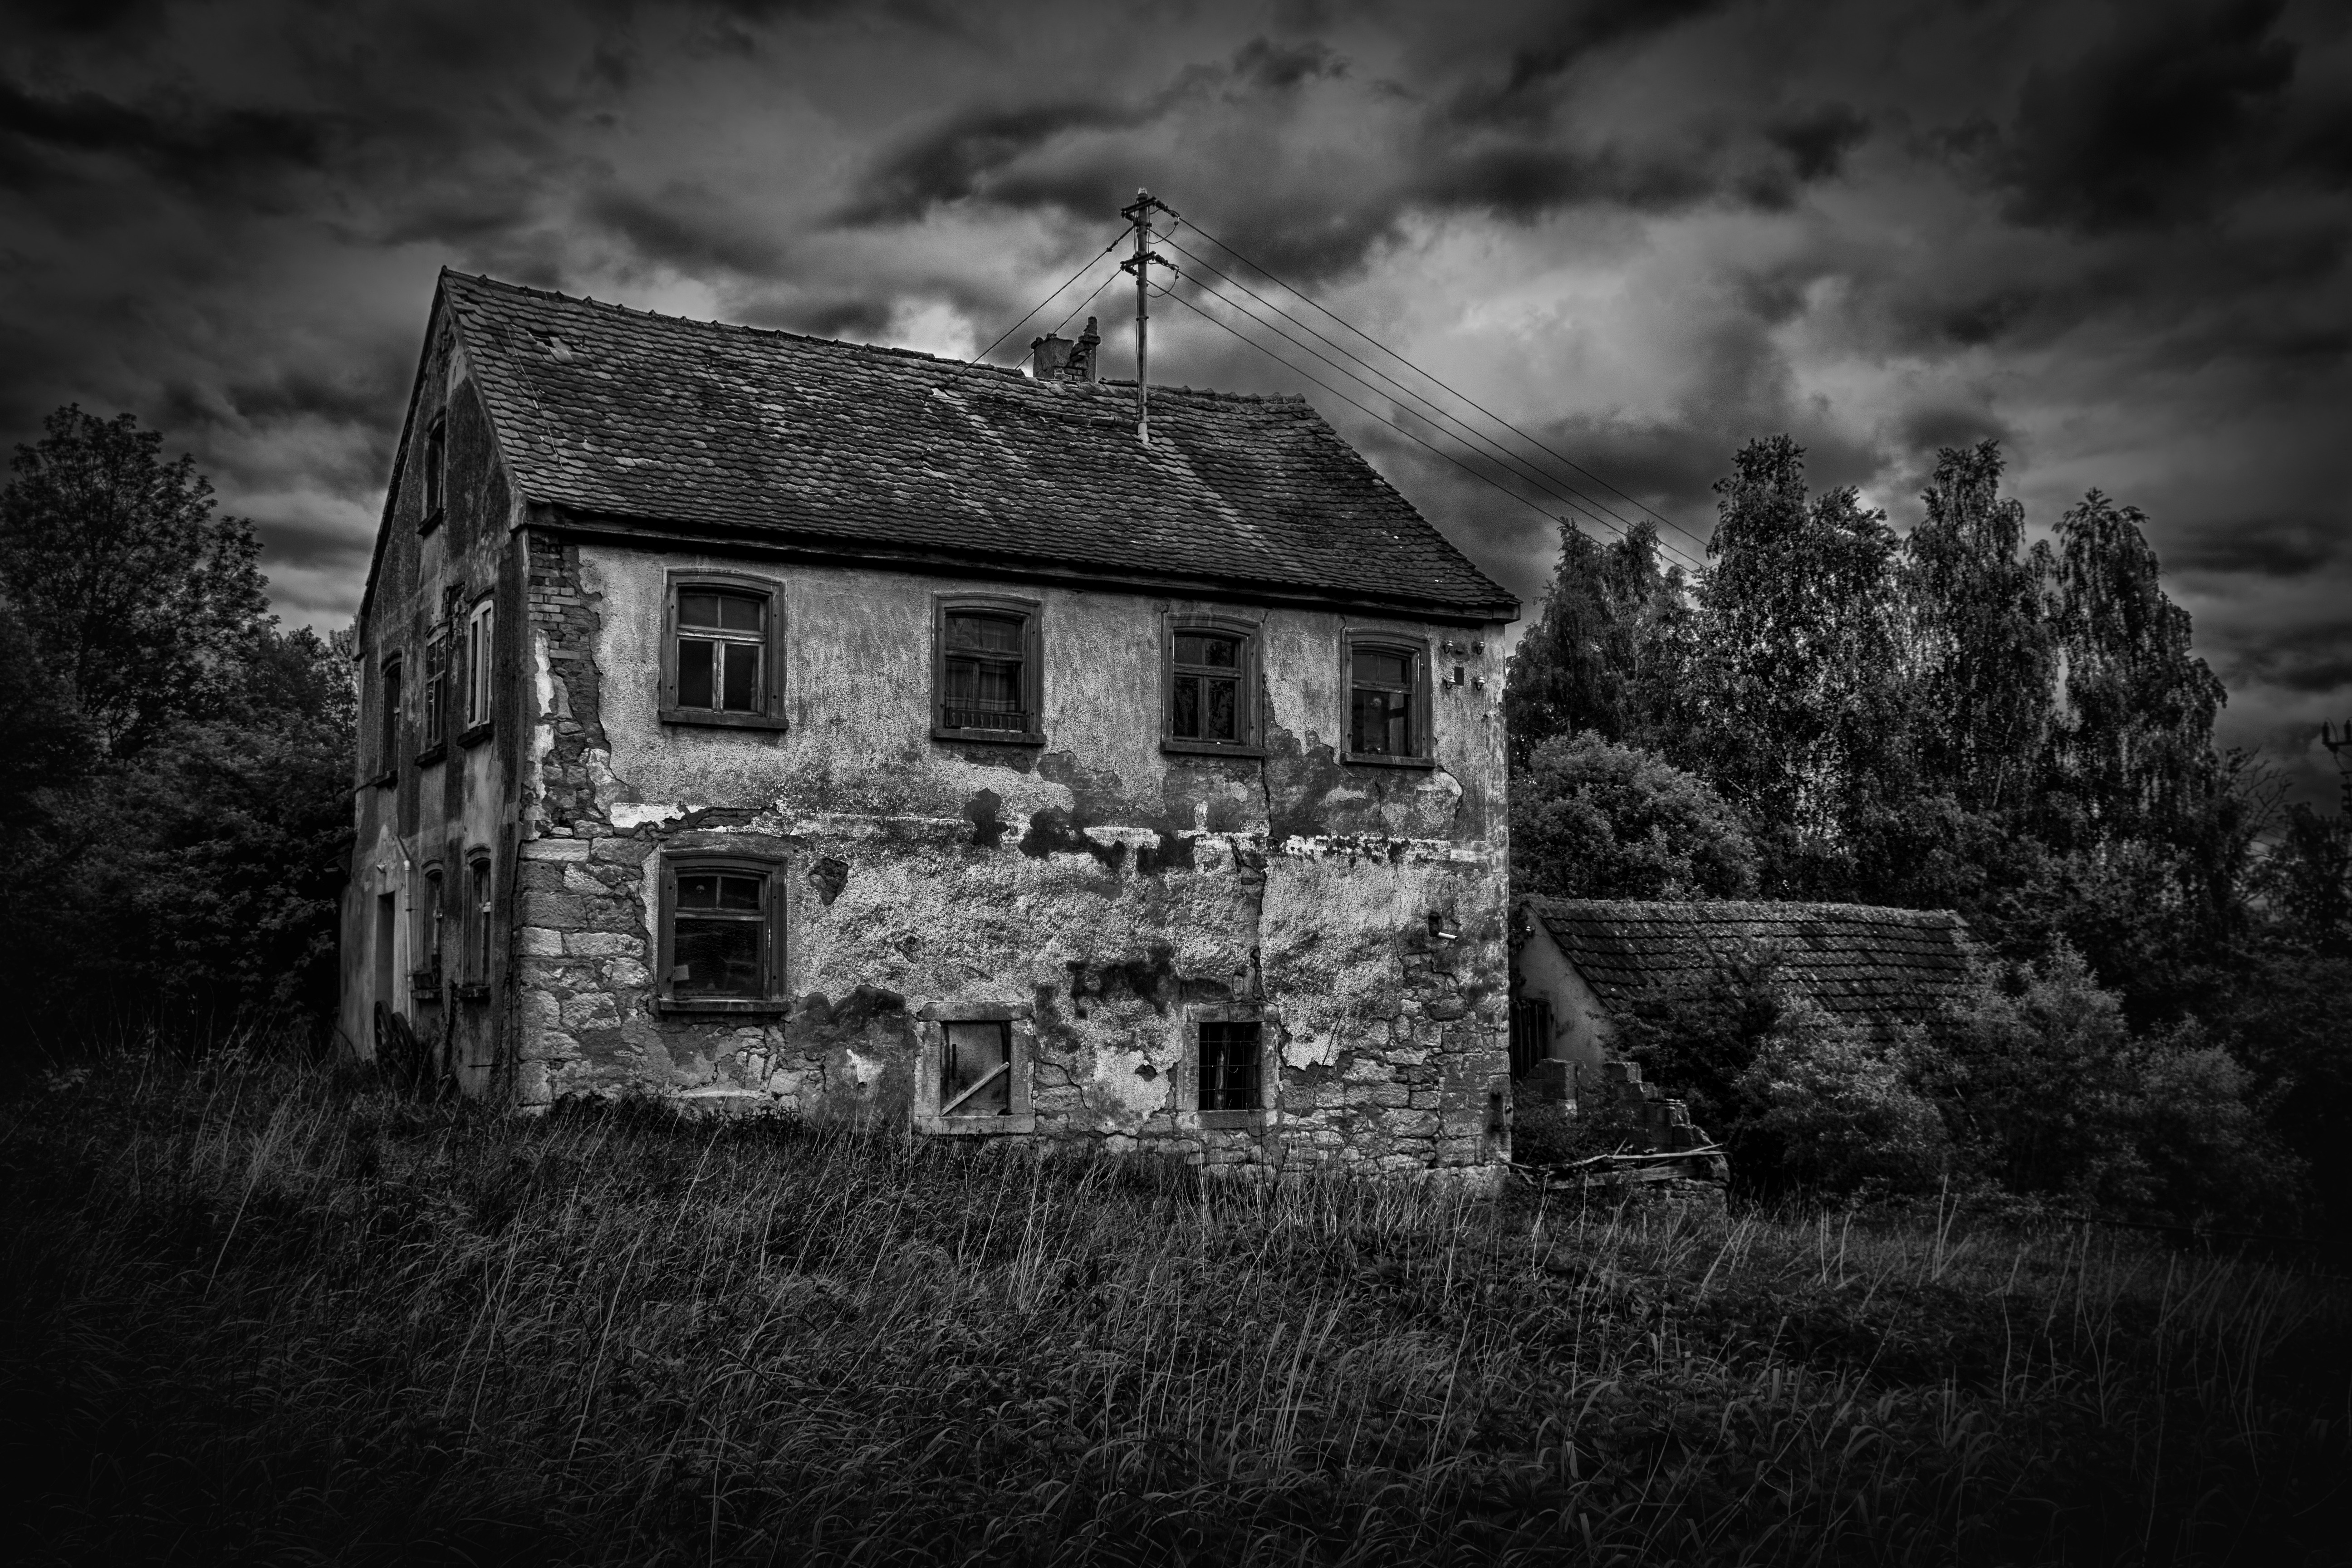
light, black and white, white, night, photography, house, sunlight, home, darkness, black, monochrome, photograph, edited, rural area, uninhabited, monochrome photography, ailing mill, ostalbkreis